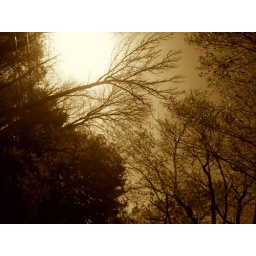
trees above the road between crane beach and ipswich. october 2006